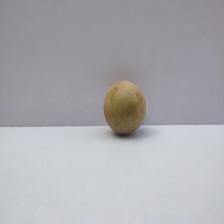
Size: Medium